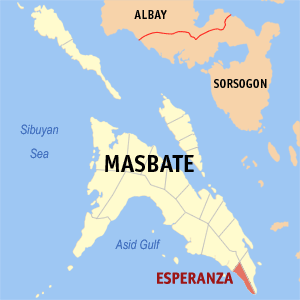
Esperanza est une localité de la province de Masbate, aux Philippines. En 2015, elle compte 18 568 habitants.